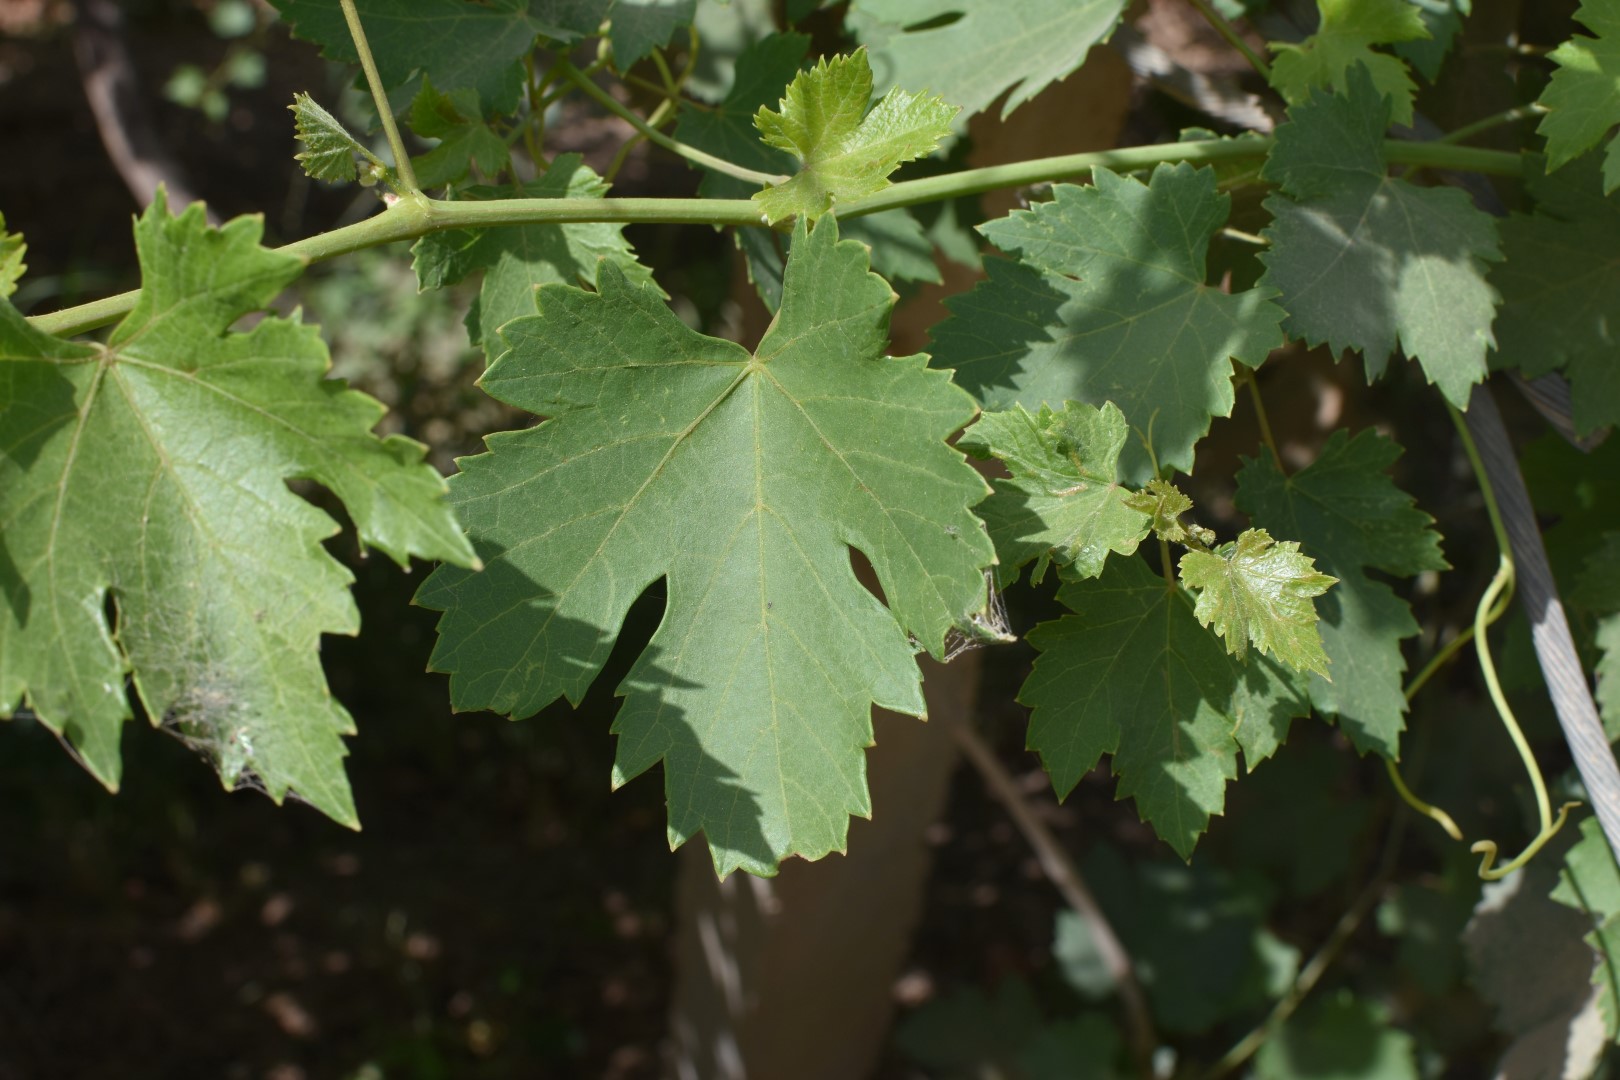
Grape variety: Halawani